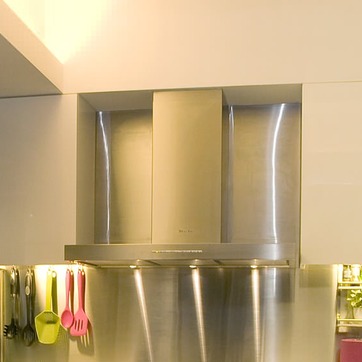
Material: metal